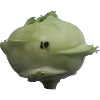
Label: Kohlrabi 1